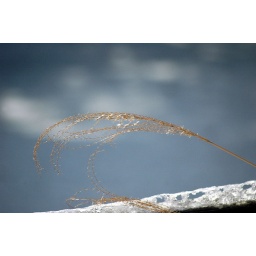
This flower from an oriental grass remains frozen in the icey air of Montreal over the weekend.